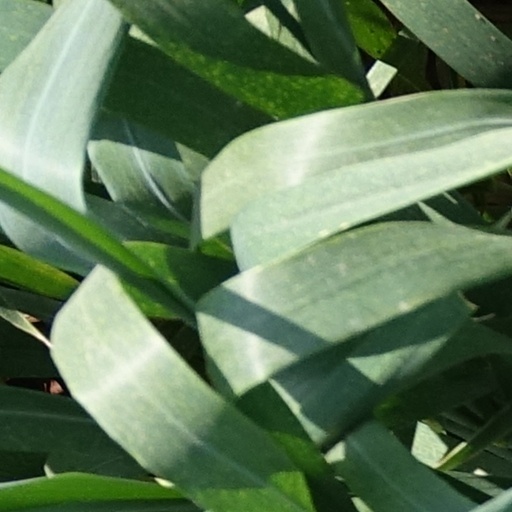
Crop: wheat